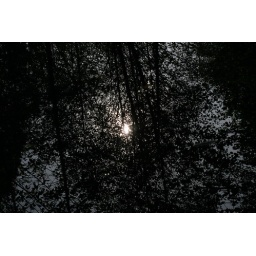
Reflection in the water of the sun shining through trees on the Microsoft Corporate Campus. This water is one of the hidden ponds on the campus.